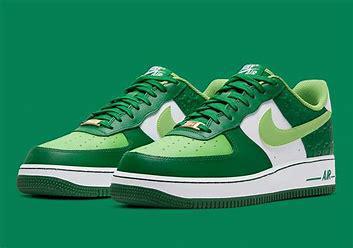
Brand: Nike
Model: Air Force 1